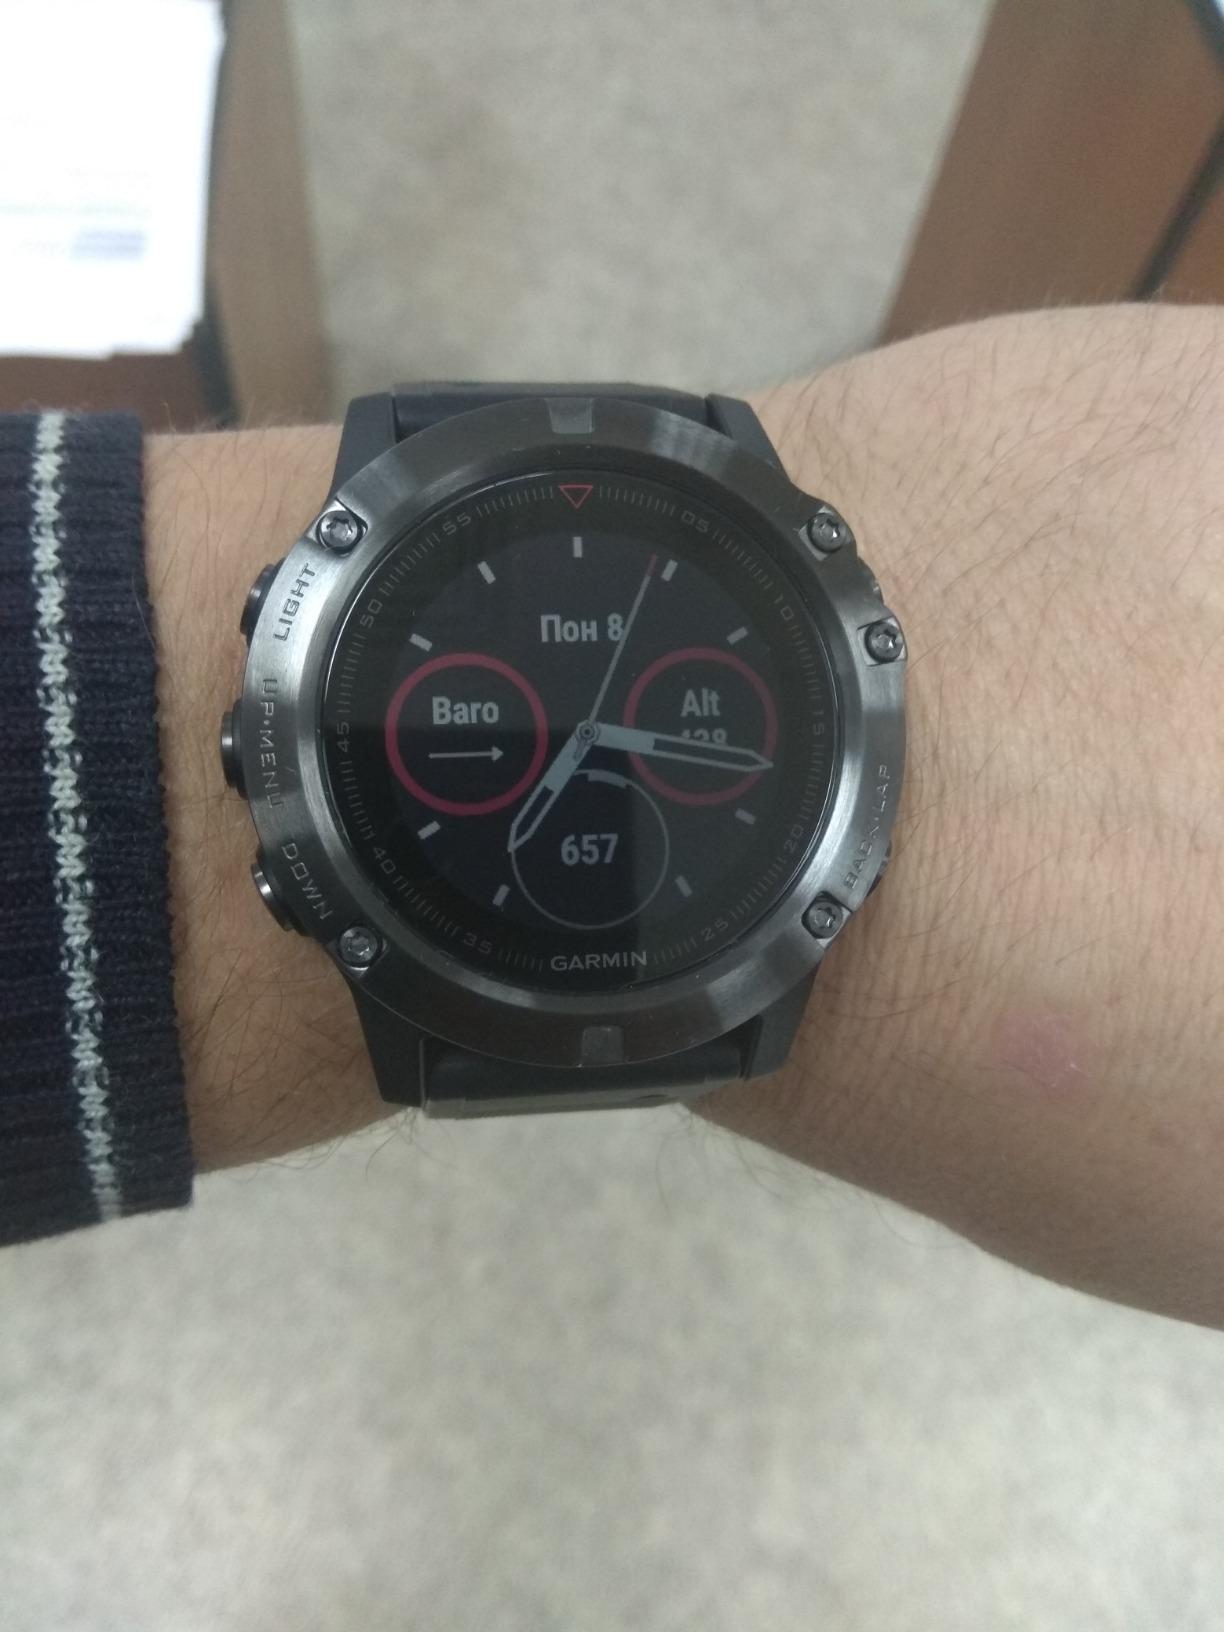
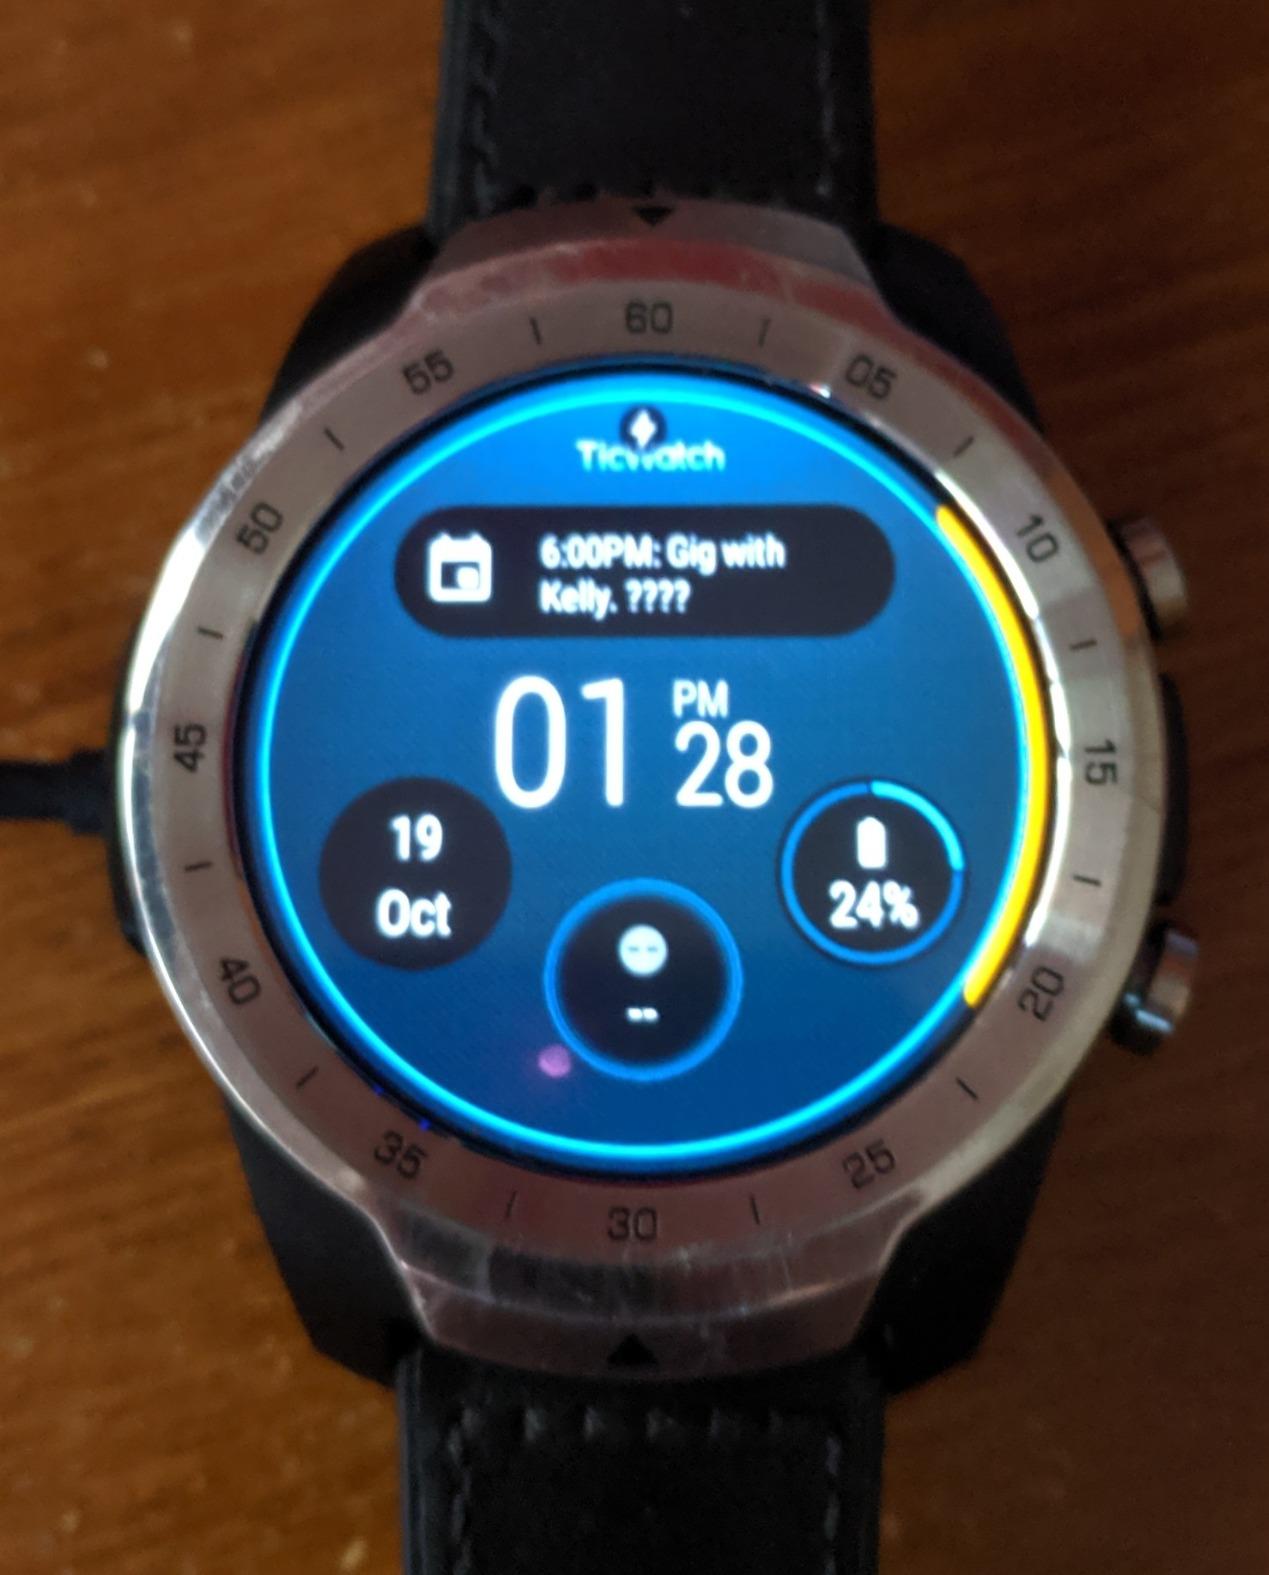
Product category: smartwatch
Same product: no